Sir Thomas Chapman, 7th Baronet

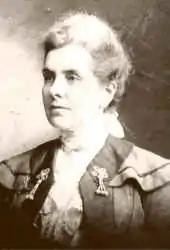
Sarah Lawrence

On 24 July 1873, Chapman married Edith Sarah Hamilton (born ), daughter of George Augustus Rochfort-Boyd, JP, DL, of Middleton Park, County Westmeath, and they had four daughters, Eva Jane Louisa (born 1874), Rose Isabel (born 1878), Florence Livia (born 1880) and Mabel Cecele (born 1881).